Rotavirus cis-acting replication element

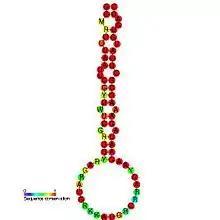
Predicted secondary structure and sequence conservation of Rota_CRE

This family represents a rotavirus cis-acting replication element (CRE) found at the 3'-end of rotavirus mRNAs. The family is thought to promote the synthesis of minus strand RNA to form viral dsRNA.